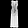
Label: Dress